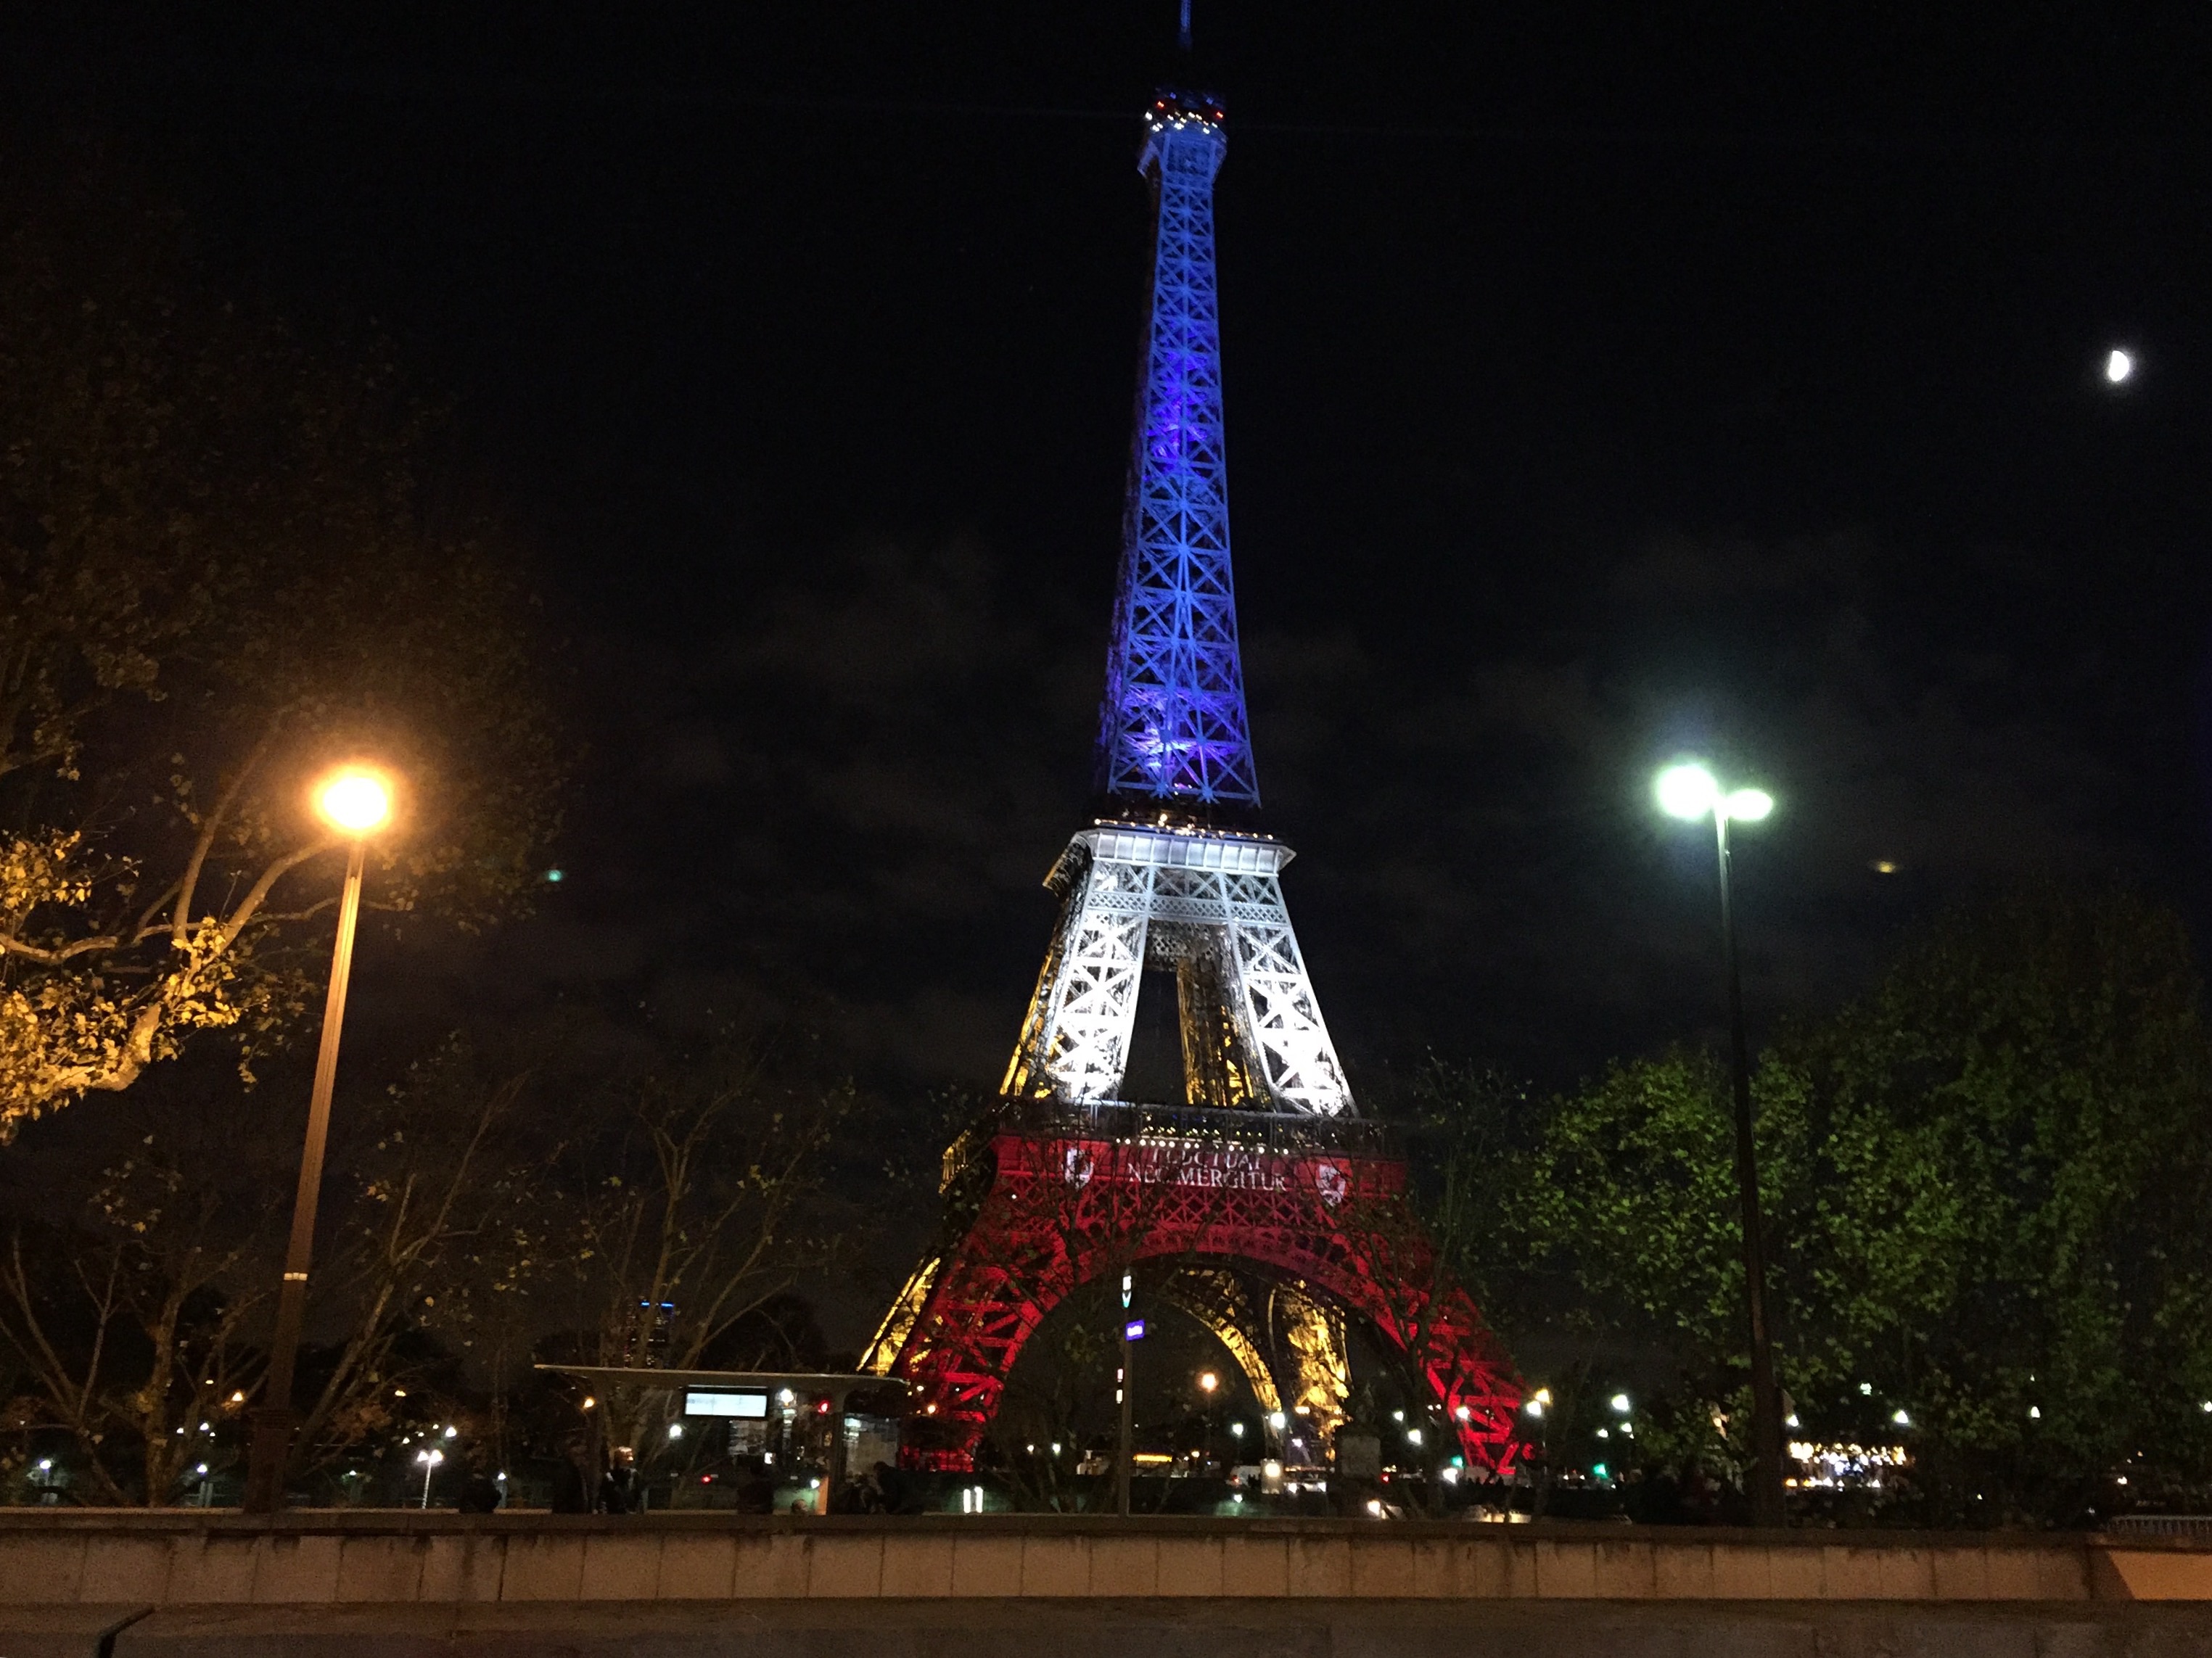
light, night, monument, evening, tower, landmark, lighting, christmas decoration